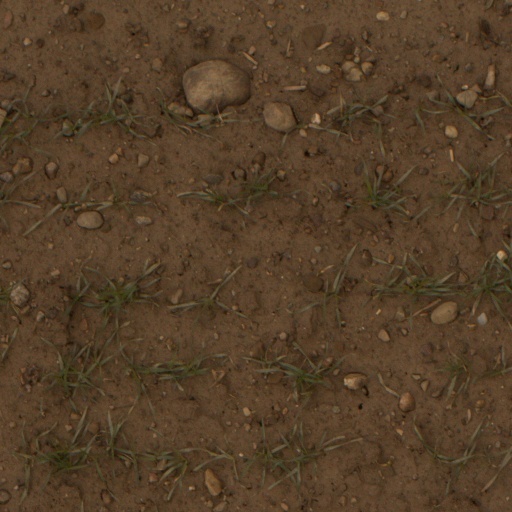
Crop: wheat